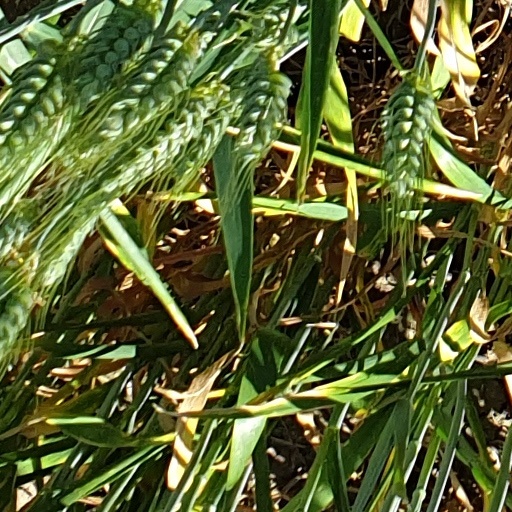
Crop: wheat